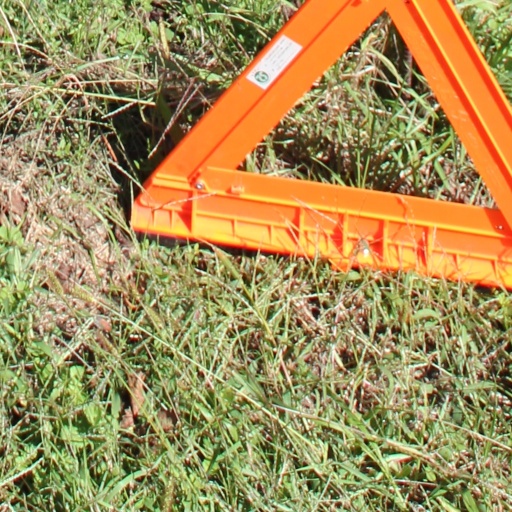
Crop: grape